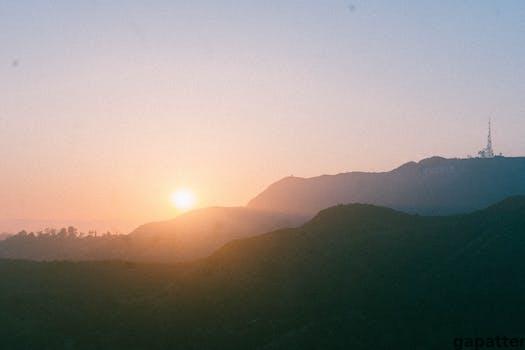
Label: Watermark